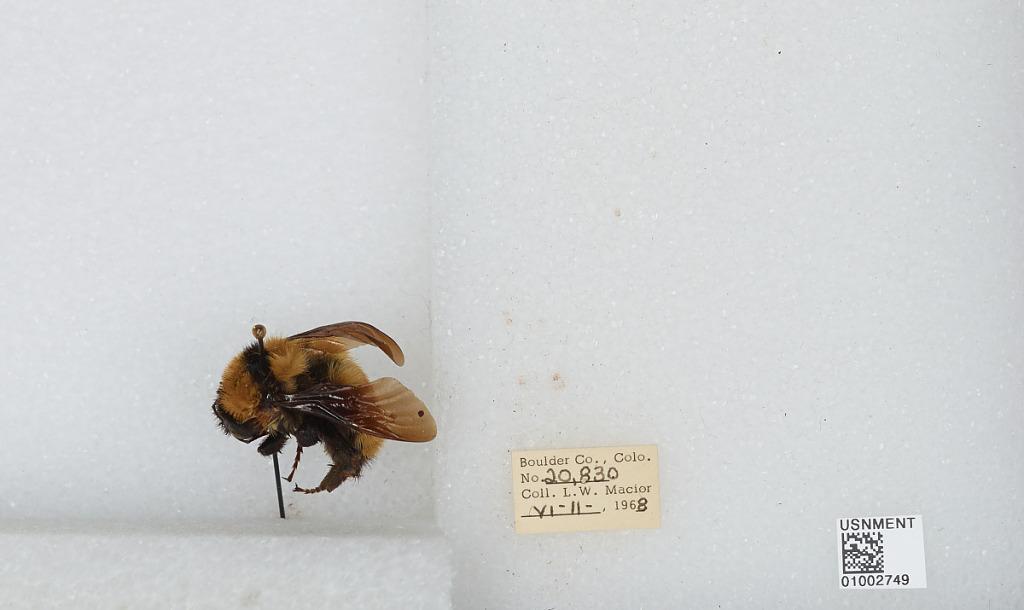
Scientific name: Bombus (Fervidobombus) fervidus fervidus (Fabricius)
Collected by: L. Macior
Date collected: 1968-6-11
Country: United States
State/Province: Colorado
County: Boulder
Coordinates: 40.09, -105.36